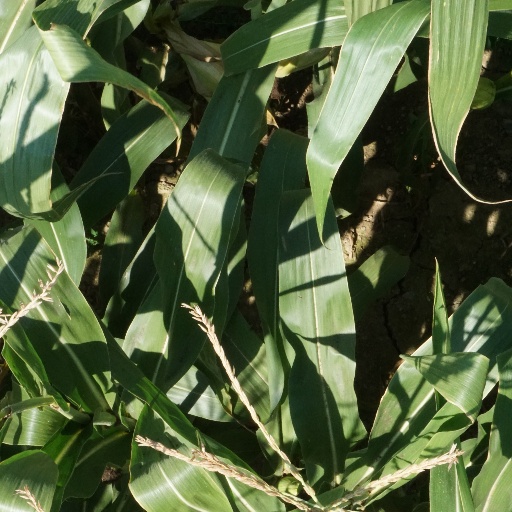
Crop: maize; corn